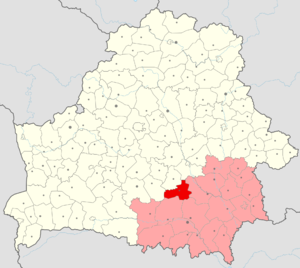
Le raïon d'Aktsiabarski ou raïon d'Oktiabrski est une subdivision de la voblast de Homiel, en Biélorussie. Son centre administratif est la commune urbaine d'Aktsiabarski.